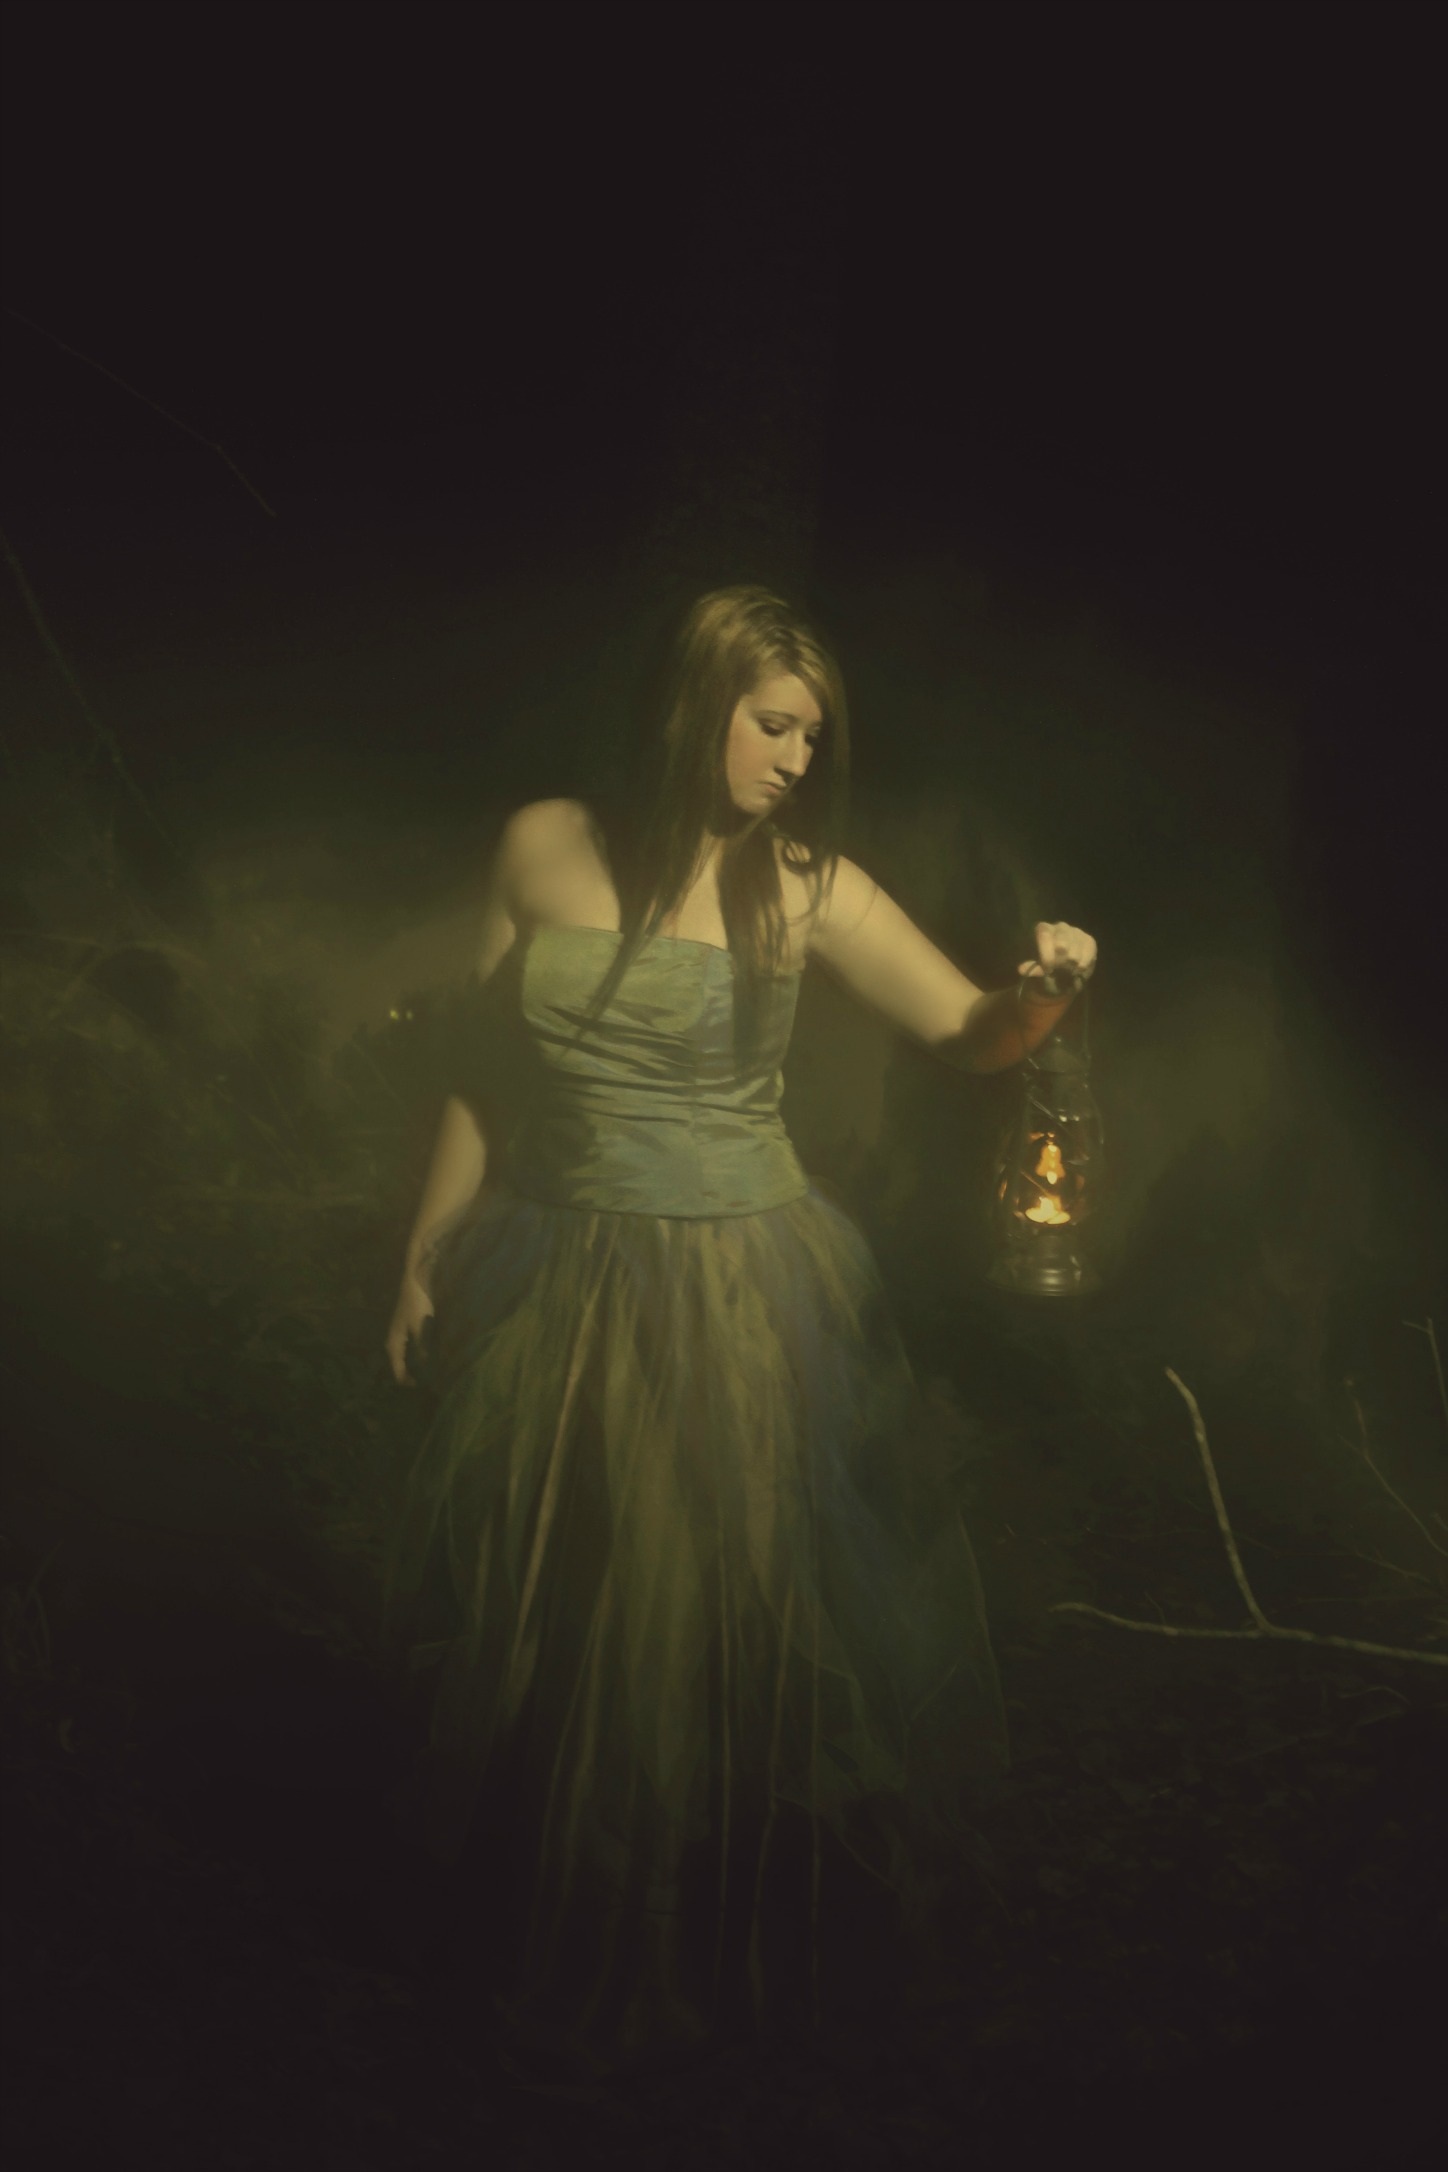
nature, light, girl, woman, hair, dark, female, brunette, portrait, young, lantern, darkness, fashion, black, candle, posing, woods, nighttime, pose, style, elegant, fantasy, attractive, glamour, stylish, sensuality, formal dress